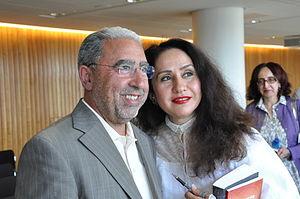
Mohammed Achaari, né en 1951 à Moulay Idriss Zerhoun, au Maroc, est un écrivain et homme politique marocain affilié à un parti de gauche, l'Union socialiste des forces populaires. Il a été député à Rabat, puis à Meknès. Il a été ministre de la Culture dans les gouvernements el-Youssoufi et Jettou de mars 1998 à septembre 2007.
Raja Alem, née en 1970 à La Mecque, est une écrivaine saoudienne.